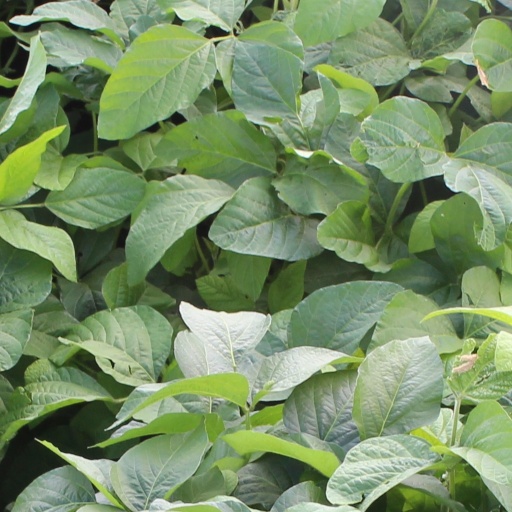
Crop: soybean